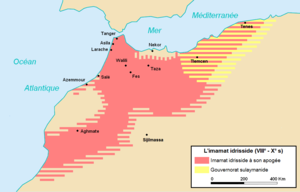
Les Sulaymānides sont une dynastie musulmane de souche arabe chérifienne qui gouverne l'Algérie occidentale entre 814 et 922. Elle doit son nom à Sulaymān Ibn ʿAbd Allāh al-Kāmil, frère cadet d'Idrīs I et arrière-petit-fils d'Al-Hassan ibn Ali.